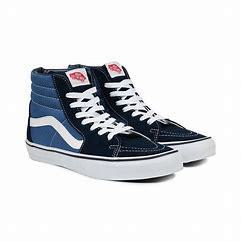
Brand: Vans
Model: UA SK8 Hi